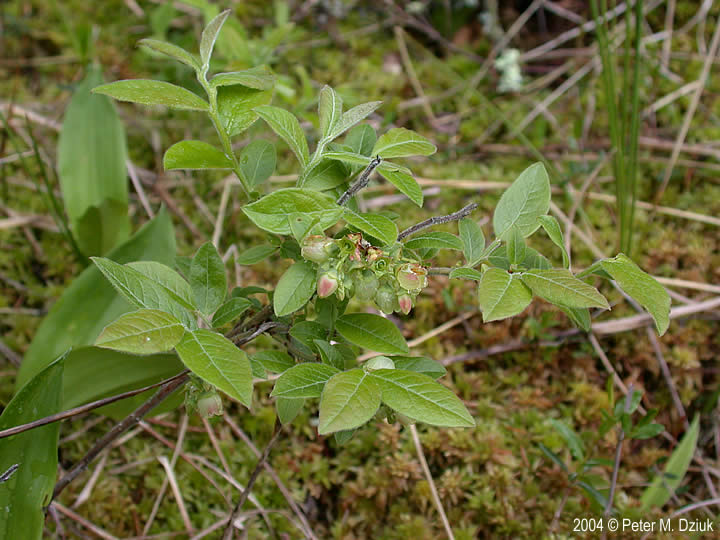
Labels: Blueberry leaf, Blueberry leaf, Blueberry leaf, Blueberry leaf, Blueberry leaf, Blueberry leaf, Blueberry leaf, Blueberry leaf, Blueberry leaf, Blueberry leaf, Blueberry leaf, Blueberry leaf, Blueberry leaf, Blueberry leaf, Blueberry leaf, Blueberry leaf